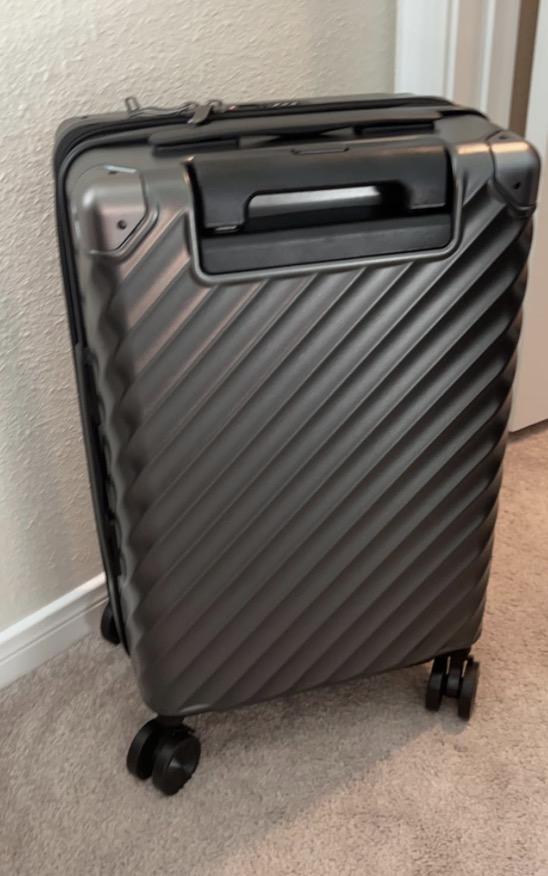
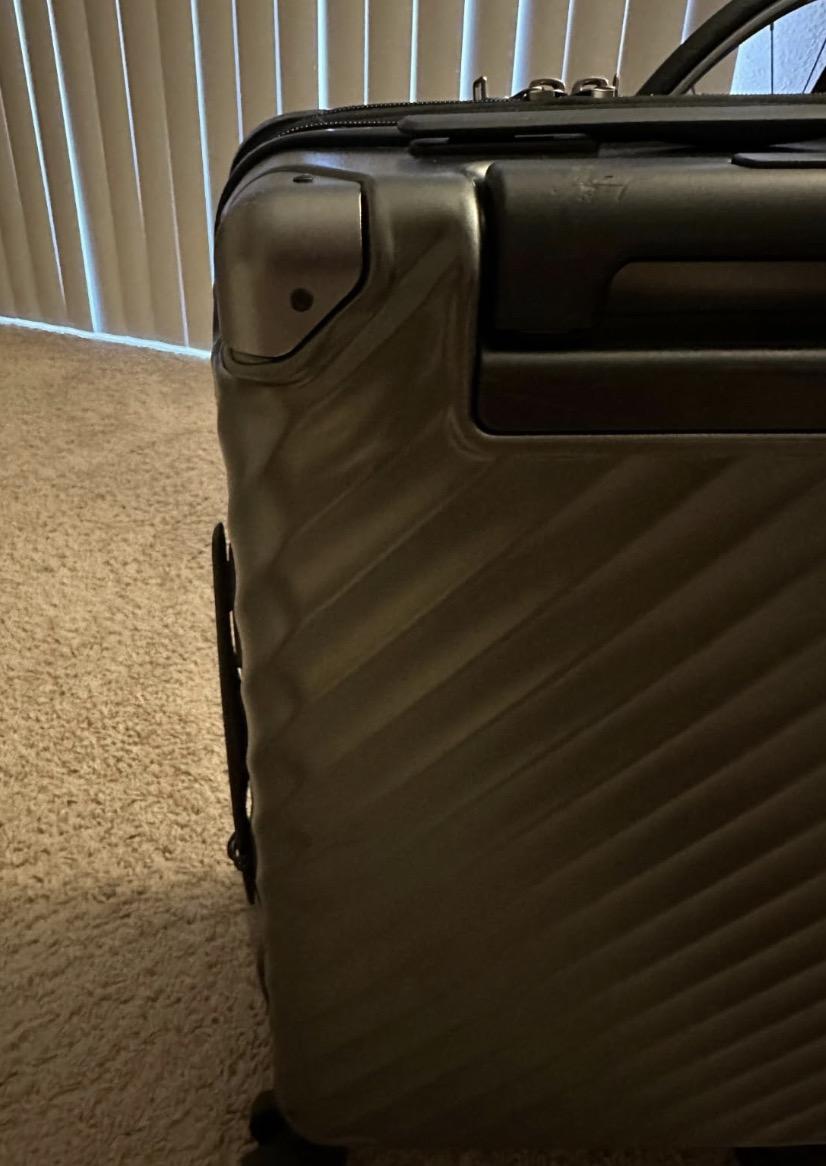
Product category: misc
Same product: yes